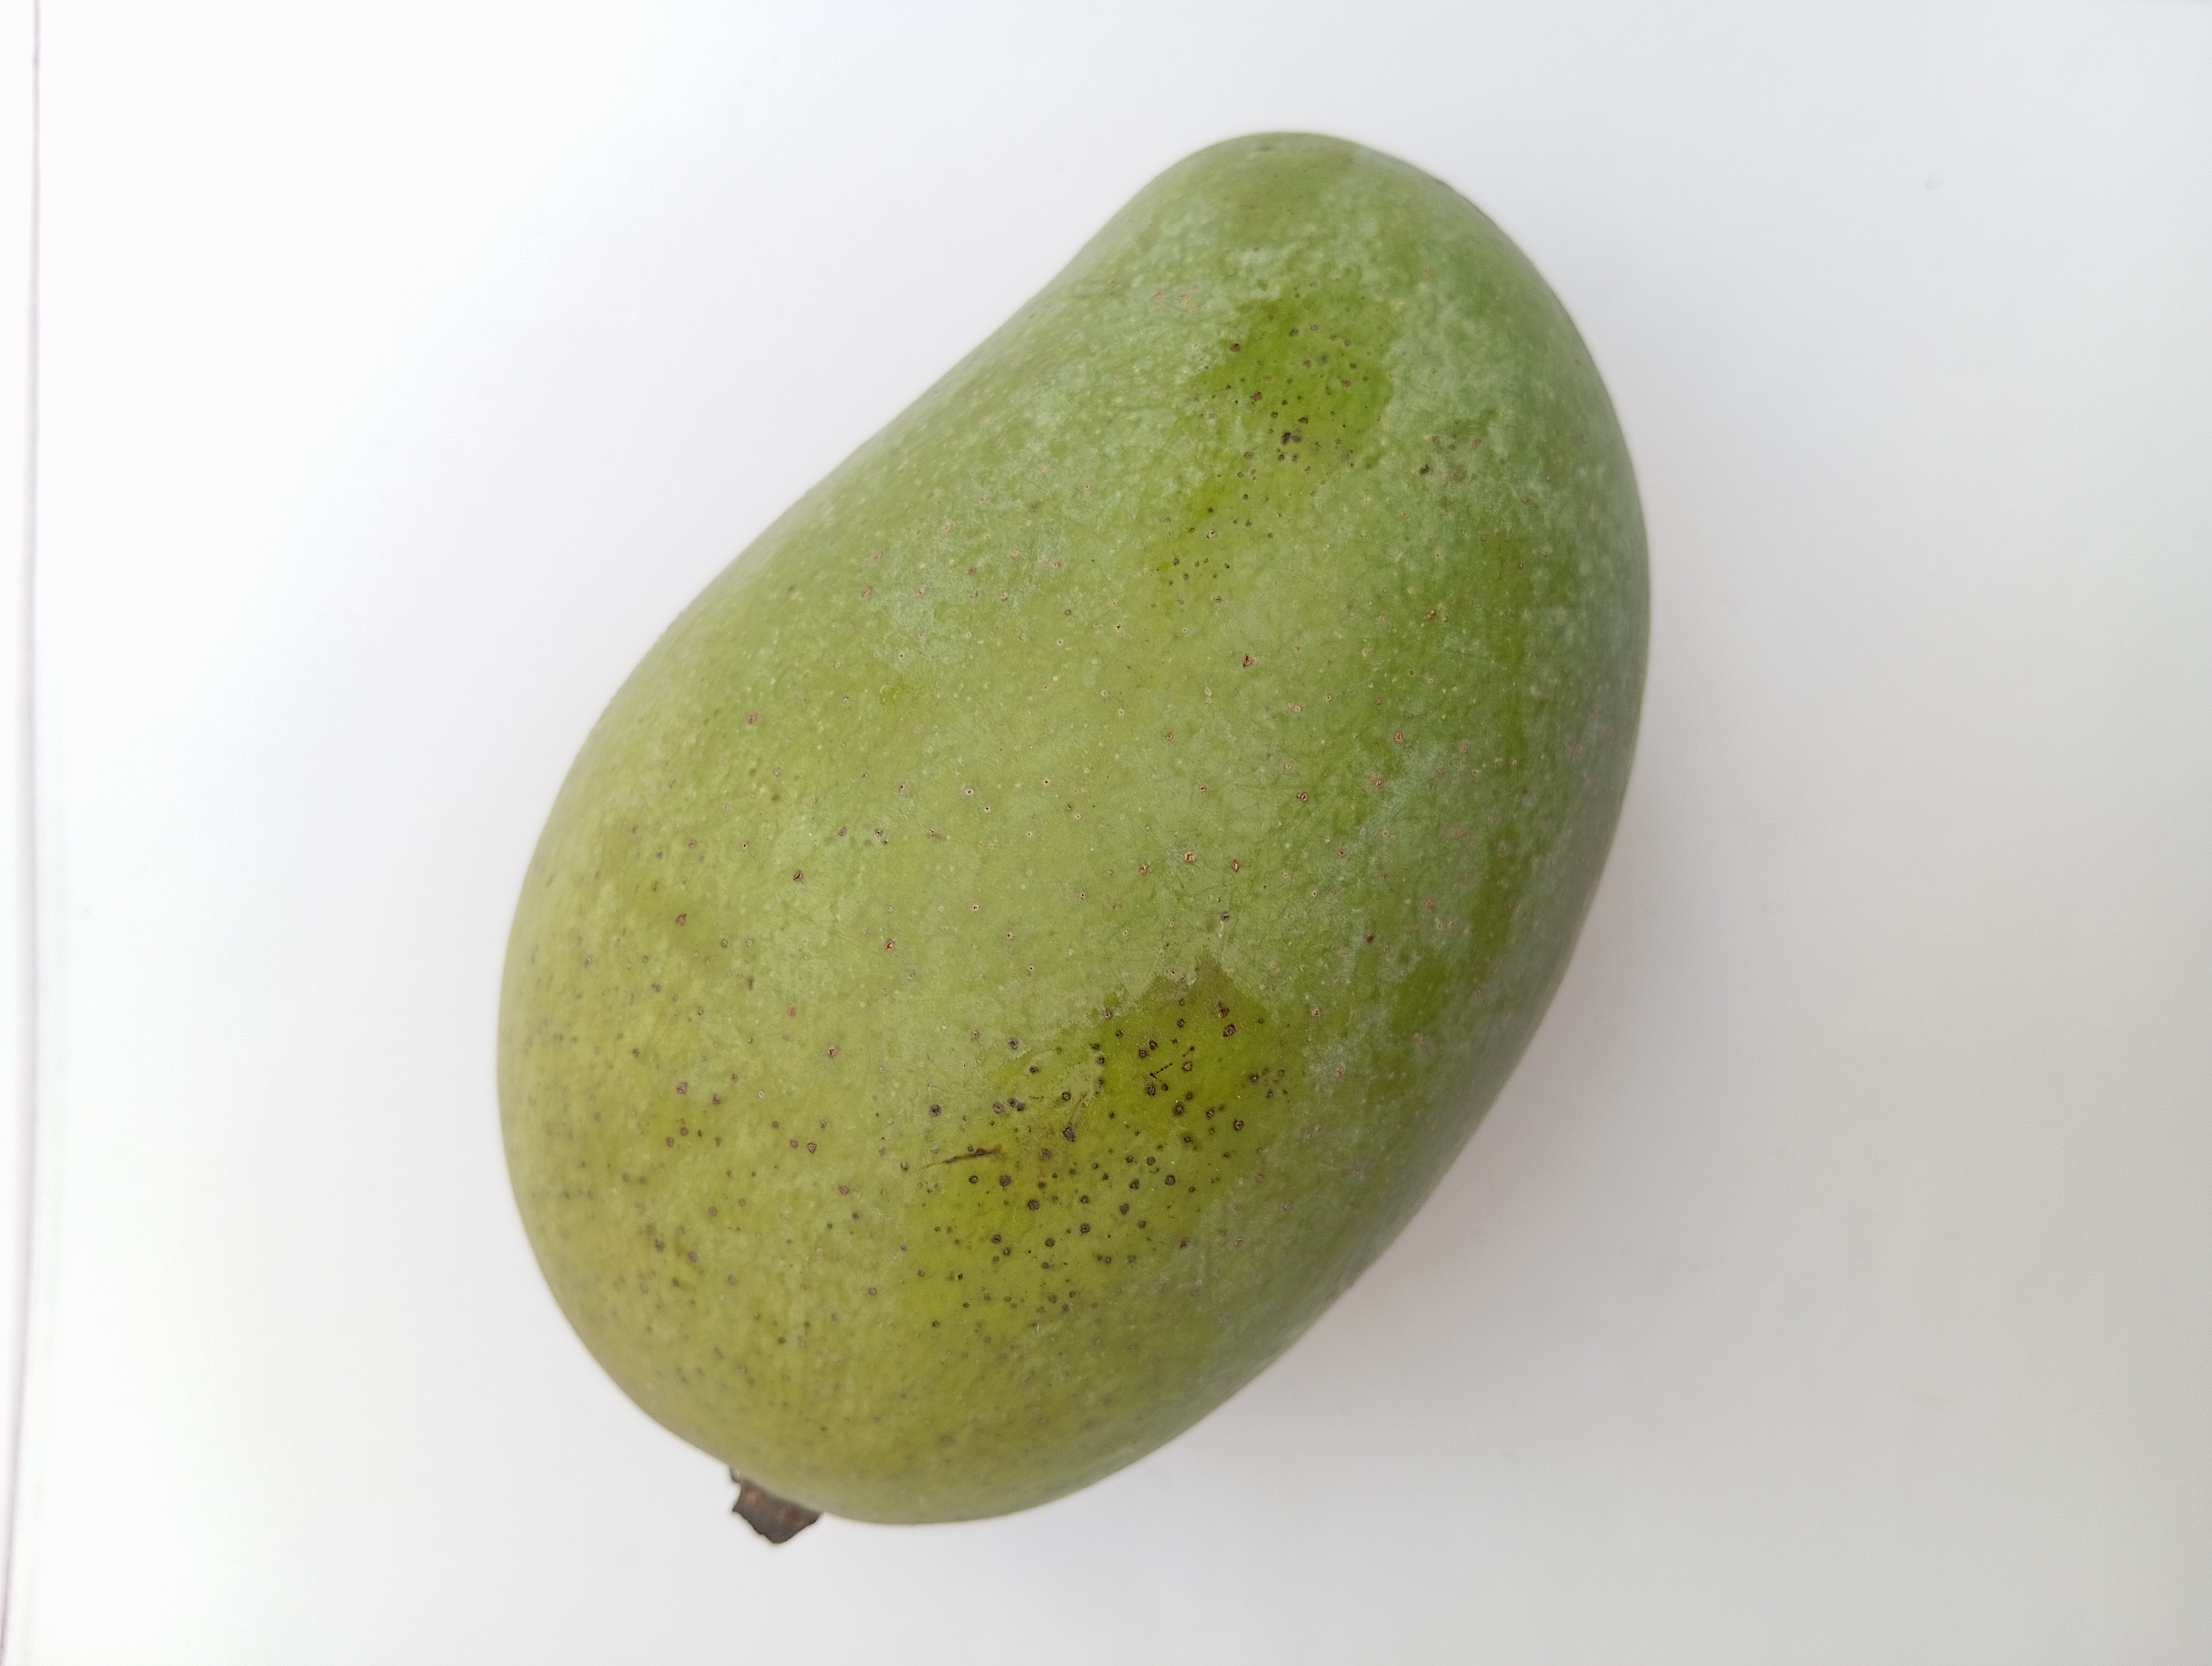
Mango variety: Amrapali